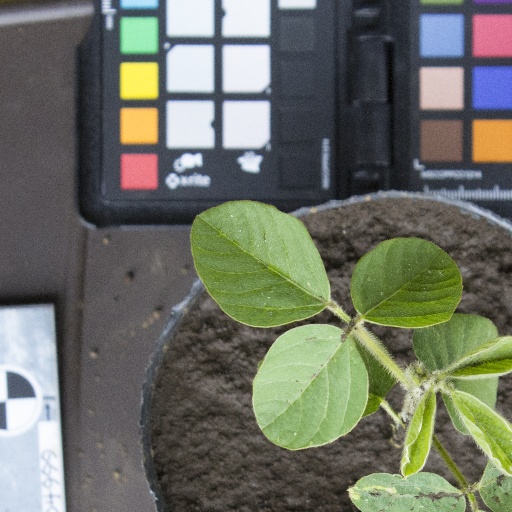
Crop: soybean